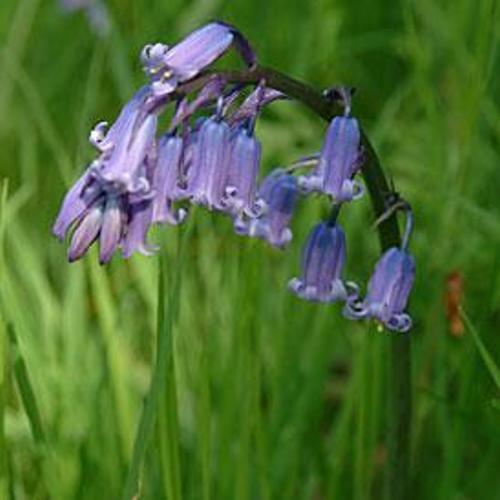
Flower: Bluebell